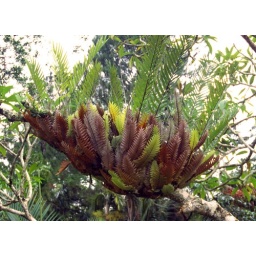
A big plant attached to a tree branch in the main street of Kuranda. Northern Queensland.